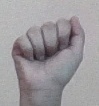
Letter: saad